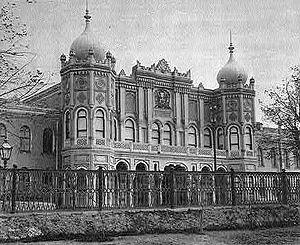
La caserne Taksim est un édifice qui se trouvait à l'emplacement de l'actuel parc Gezi Taksim au centre d'Istanbul en Turquie à proximité immédiate de la place Taksim. Elle a été édifiée en 1806 sous le règne du sultan ottoman Selim III. Lors de l'incident du 31 mars 1909, l'édifice subit des dommages importants. La cour intérieure de la caserne devient par la suite le stade de Taksim en 1921, le premier stade de football turc. Il sera utilisé par les plus grands clubs de la ville, Beşiktaş J.K., Galatasaray S.K. et Fenerbahçe S.K.. Le stade est fermé en 1939 puis démoli l'année suivante alors que d'importants travaux de rénovations sont entrepris place Taksim.
Le mouvement protestataire de 2013 en Turquie débute le 28 mai à Istanbul par un sit-in d'une cinquantaine de riverains du parc Taksim Gezi, auxquels s'associent rapidement des centaines de milliers de manifestants dans 78 des 81 provinces turques. Par leur ampleur, la nature de leurs revendications et les violences policières qui leur ont été opposées, ces manifestations ont été comparées au printemps arabe, au Occupy movement, au mouvement des Indignés, ou encore à Mai 68.